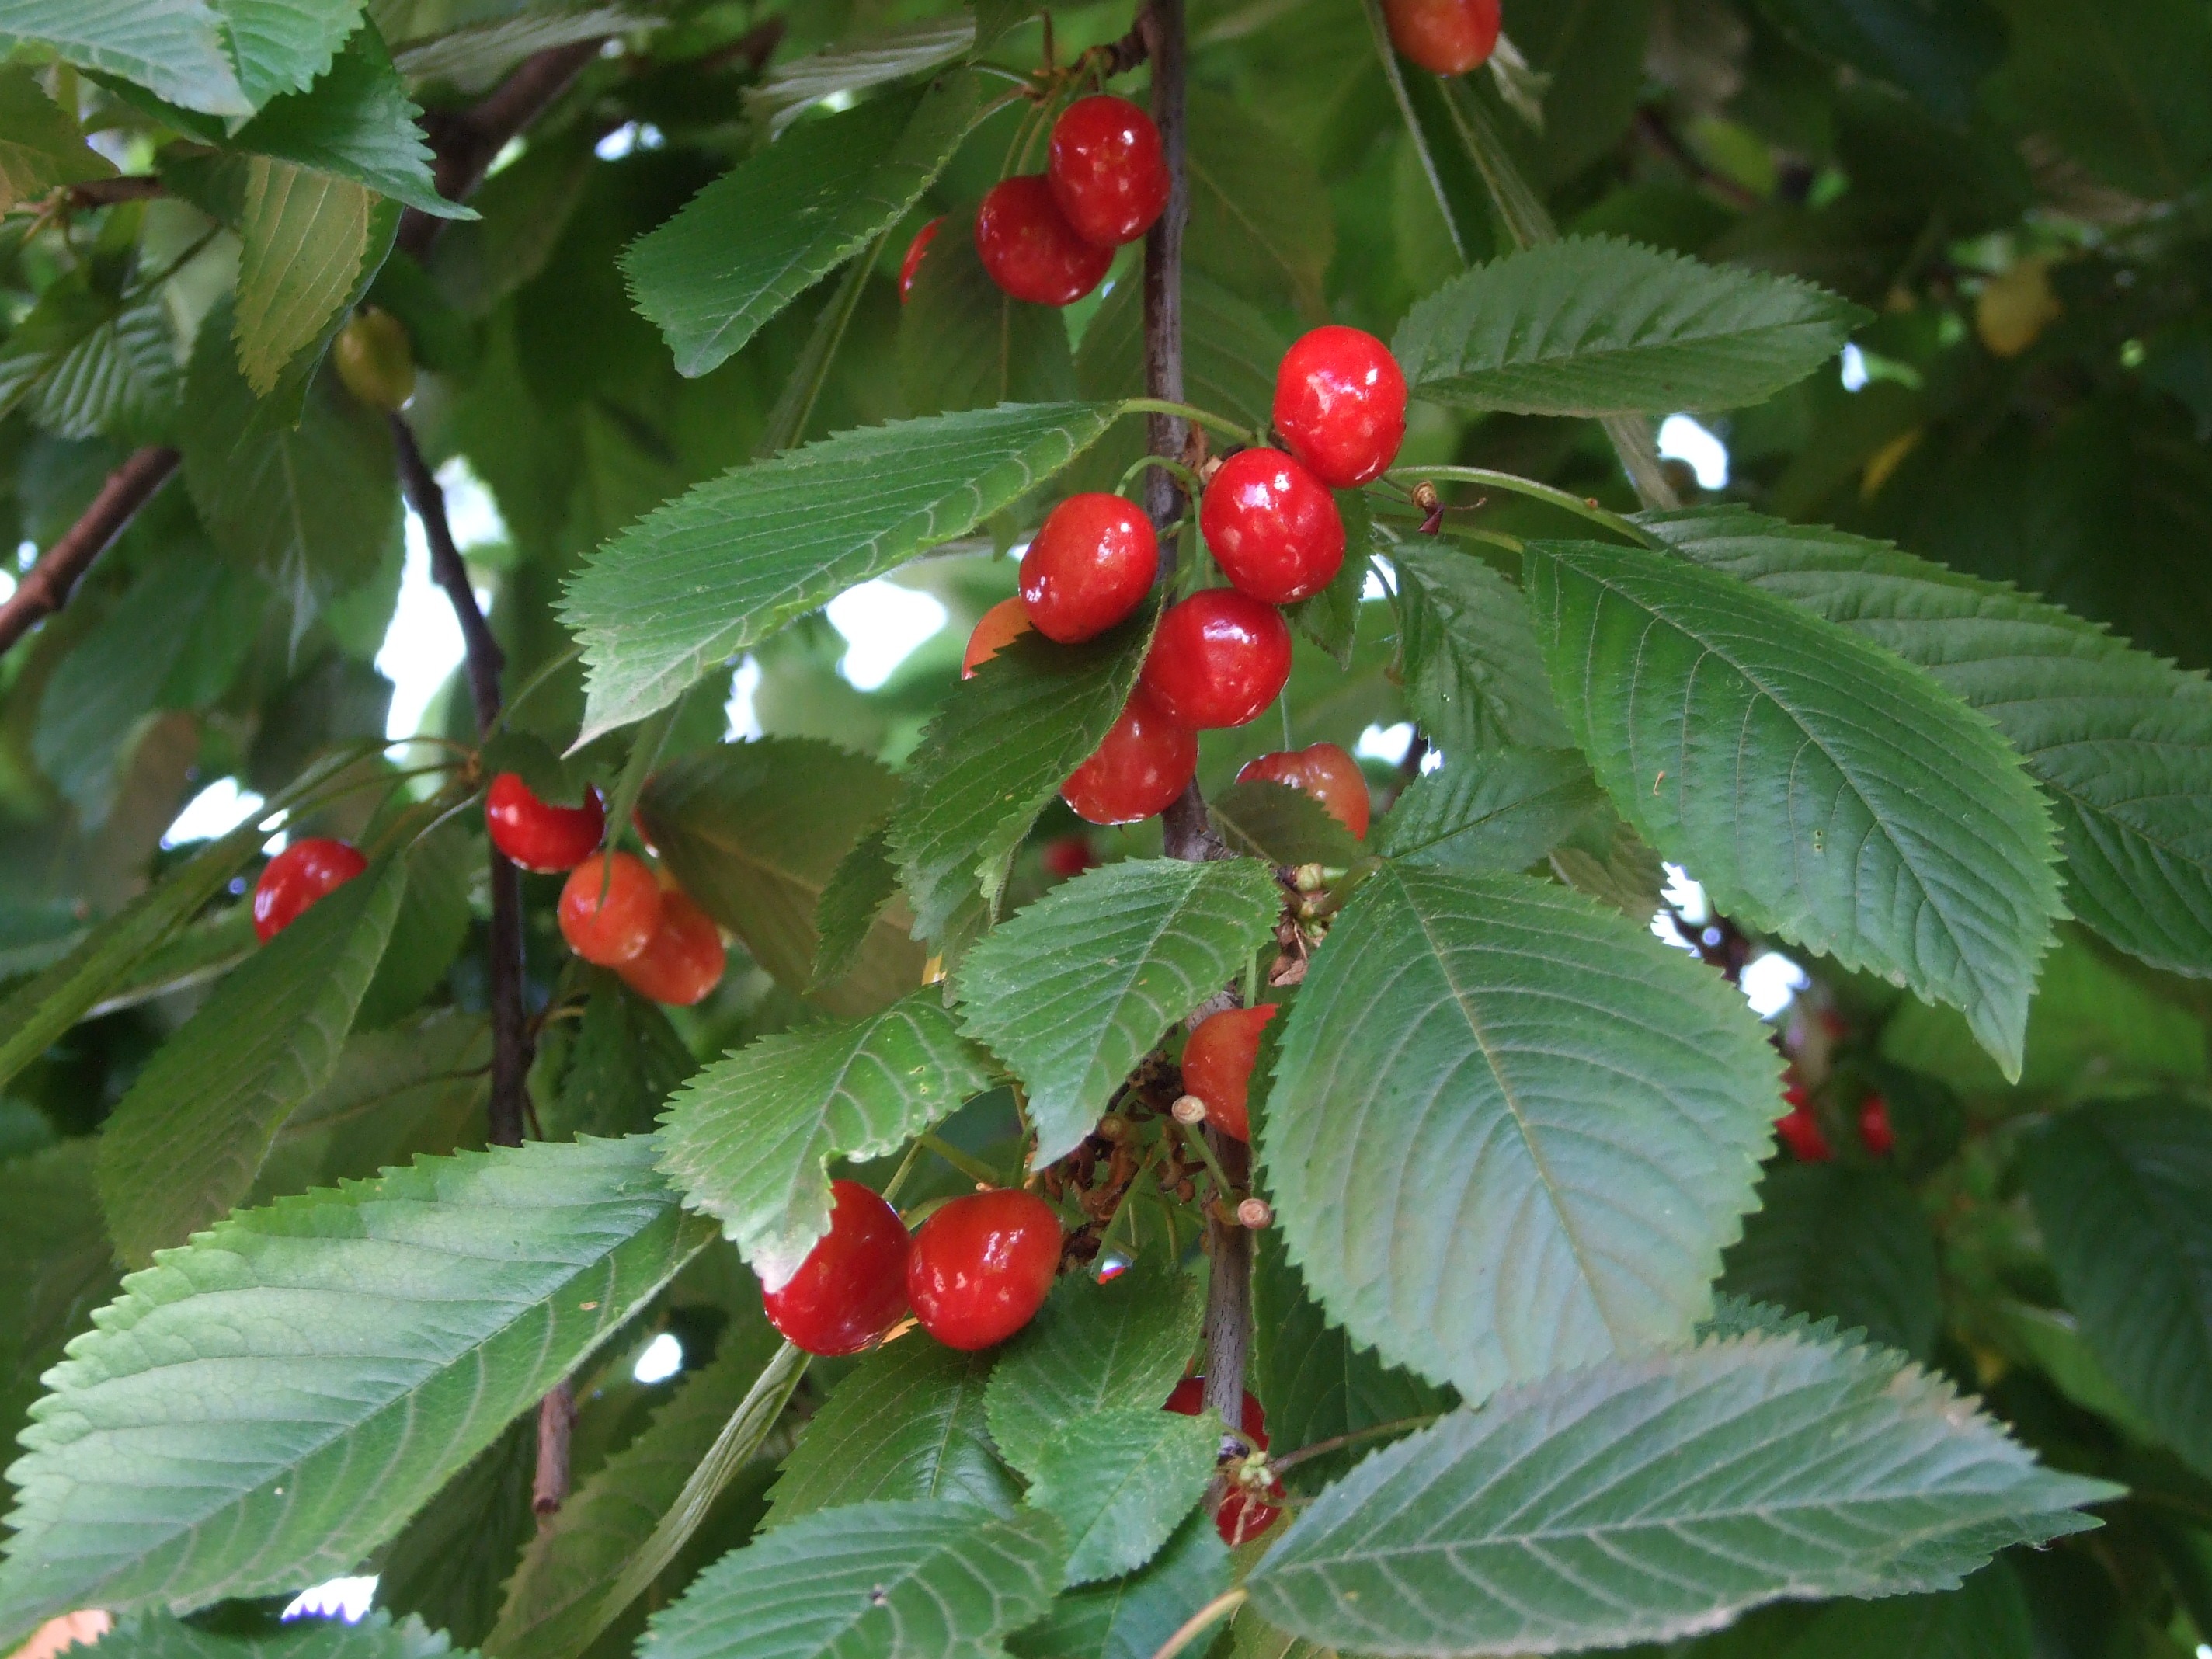
tree, plant, fruit, sweet, leaf, flower, food, red, produce, evergreen, holidays, shrub, viburnum, cherry, hawthorn, red fruit, sorbus, flowering plant, rose family, woody plant, land plant, chinese hawthorn, schisandra